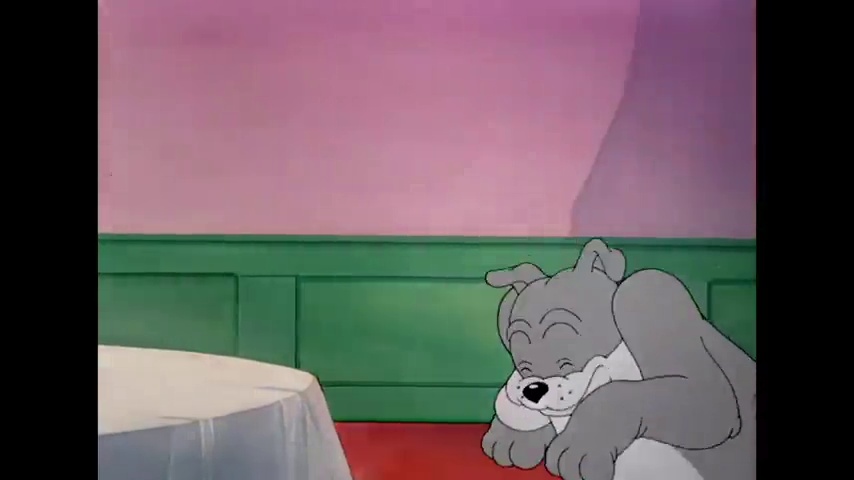
Portrait style: Cartoon Portrait